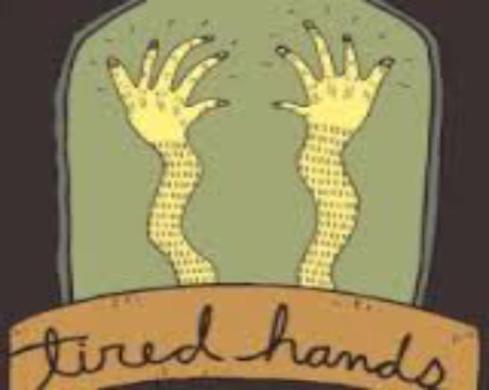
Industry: Food